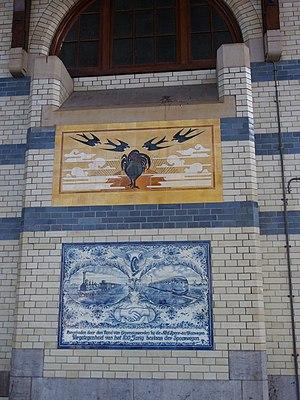
La gare de Haarlem est la principale gare ferroviaire du chef-lieu de la province néerlandaise de Hollande-Septentrionale, Haarlem. En 2018, elle accueille un peu plus de 42 000 passagers par jour, pour une moyenne annuelle de 15,3 millions.
Haarlem, également connue sous le nom de Harlem en français, est une ville et commune néerlandaise, chef-lieu de la province de Hollande-Septentrionale et centre de la région méridionale du Kennemerland. Lors du recensement de 2016, elle compte 158 395 habitants.